Rudy Bennett

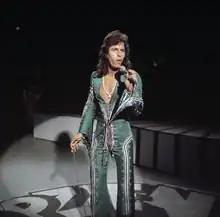
Bennett in 1973

Rudy Bennett (born Cornelis Johannes Rudy van den Berg, 27 December 1942) is a Dutch singer, who led the Nederbeat groups The Motions and Galaxy-Lin.